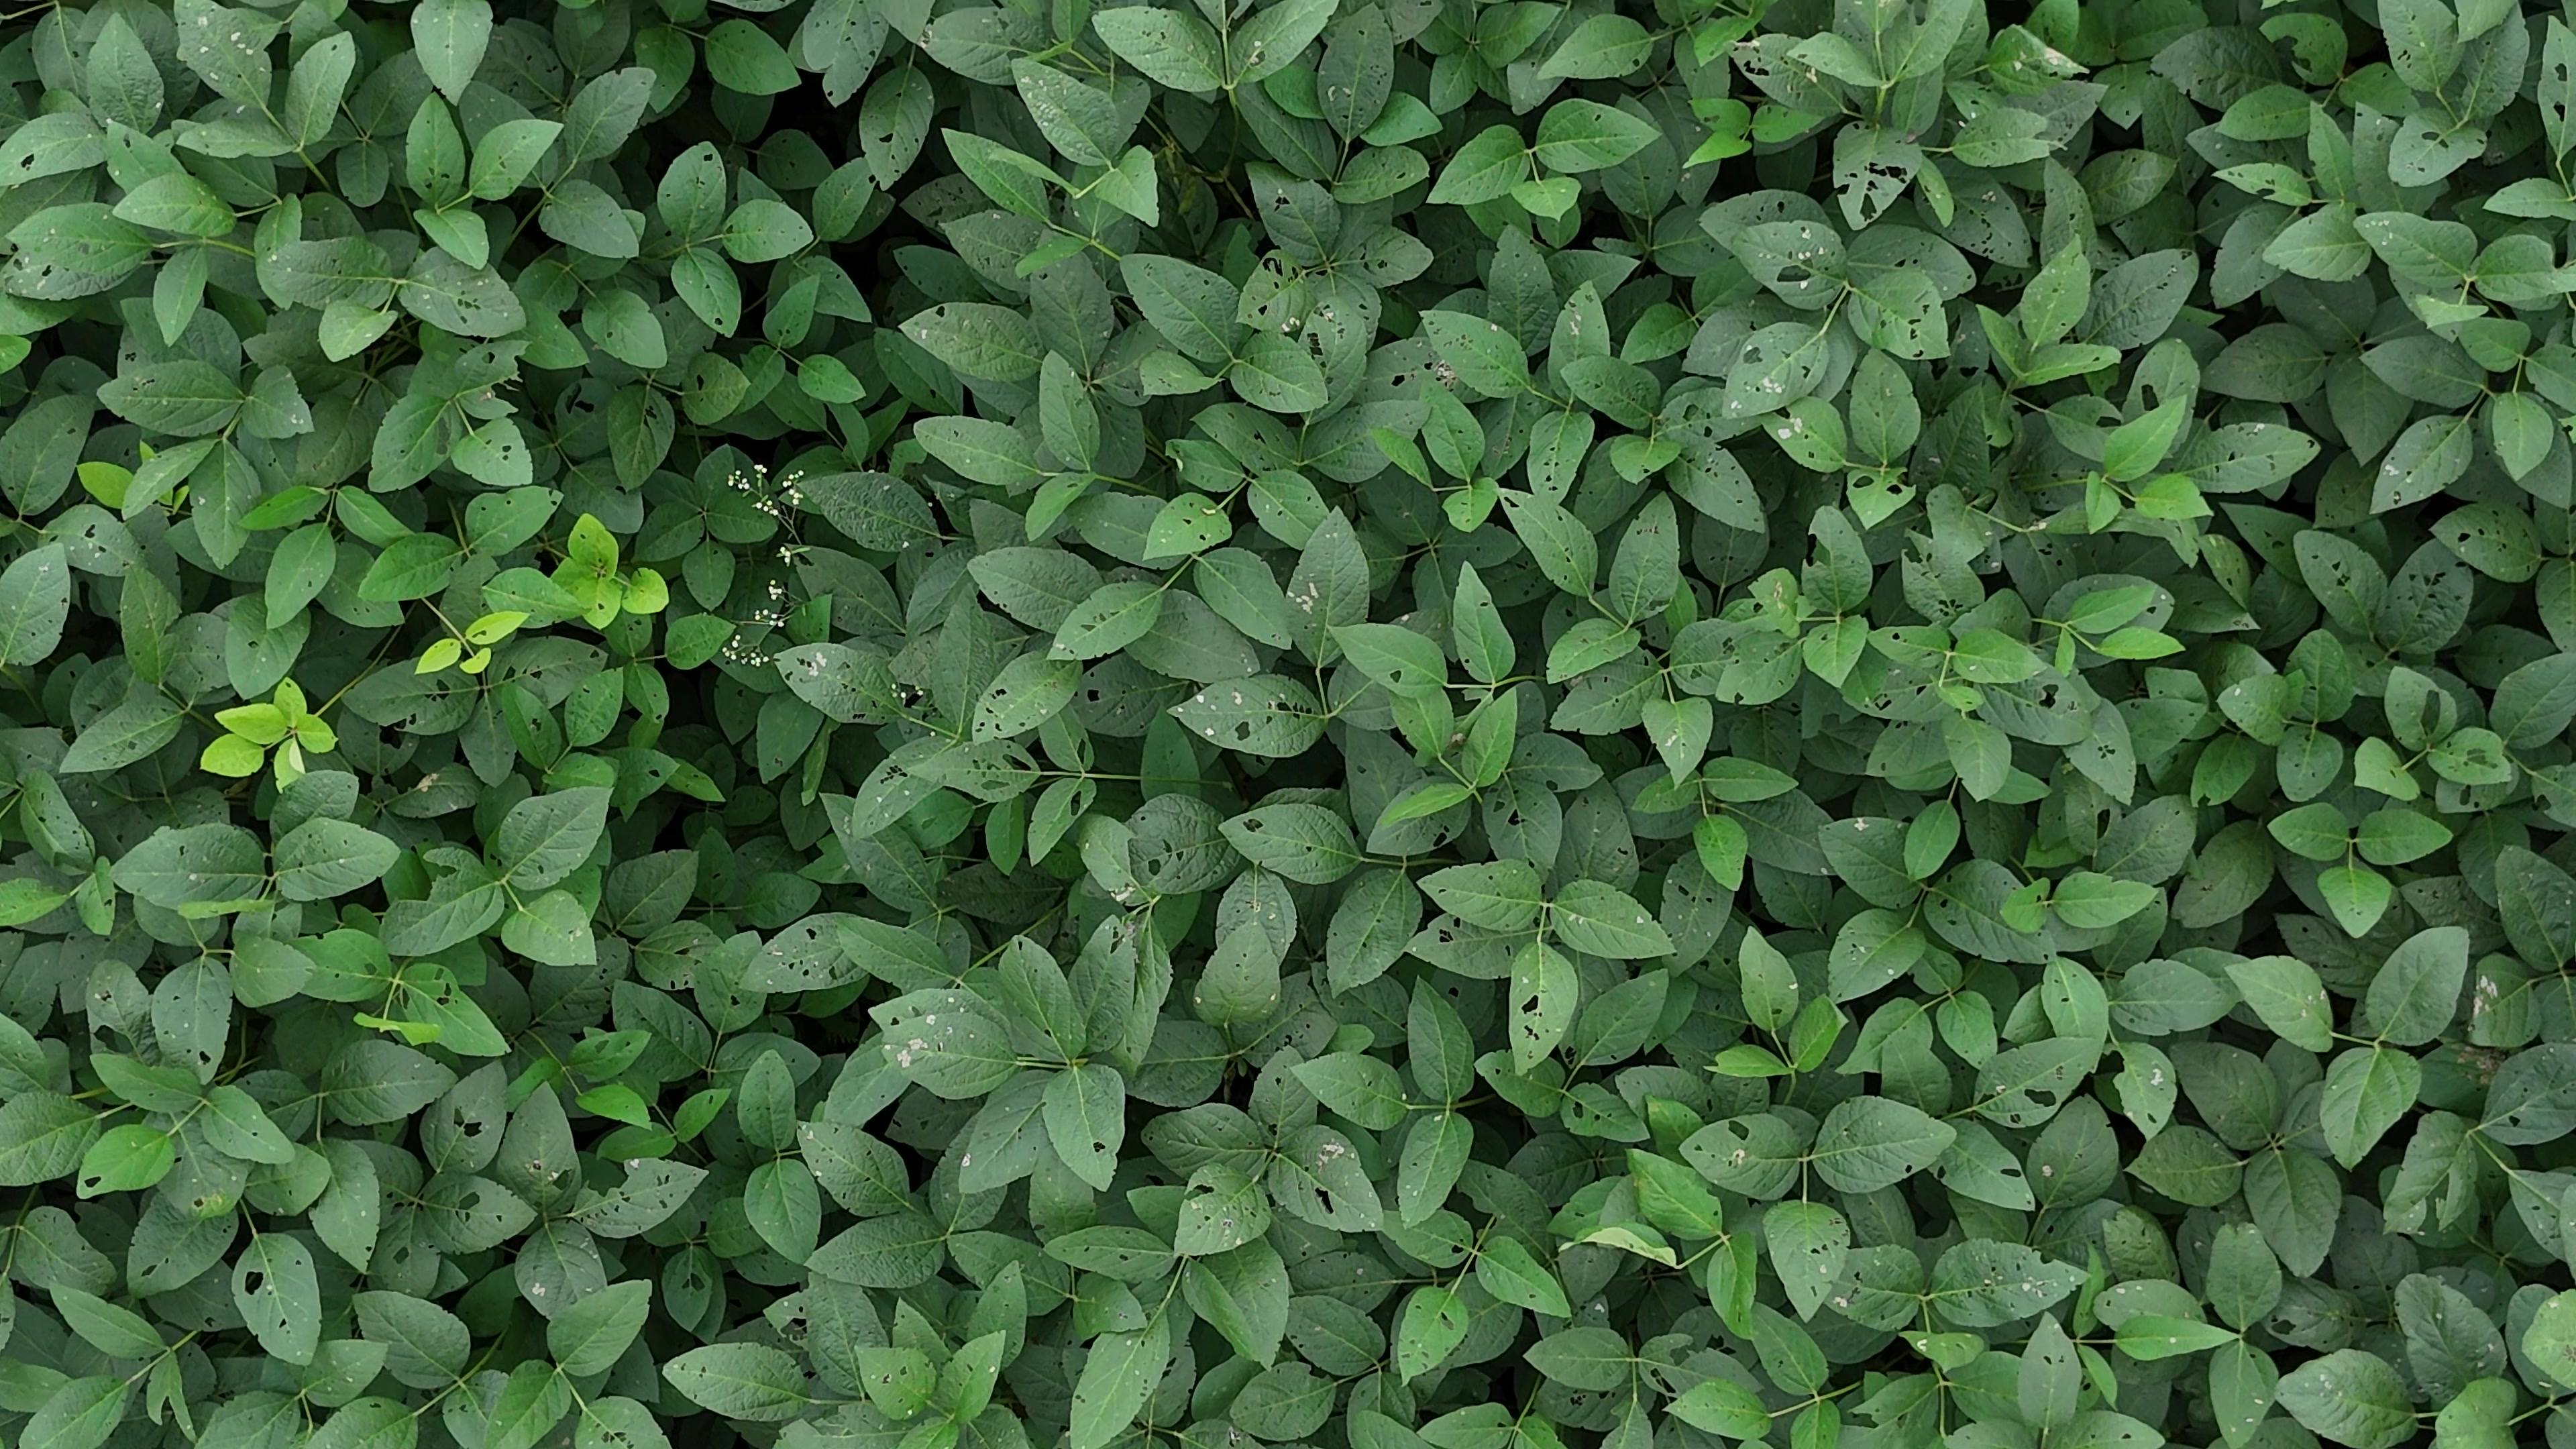
Label: Semilooper_Pest